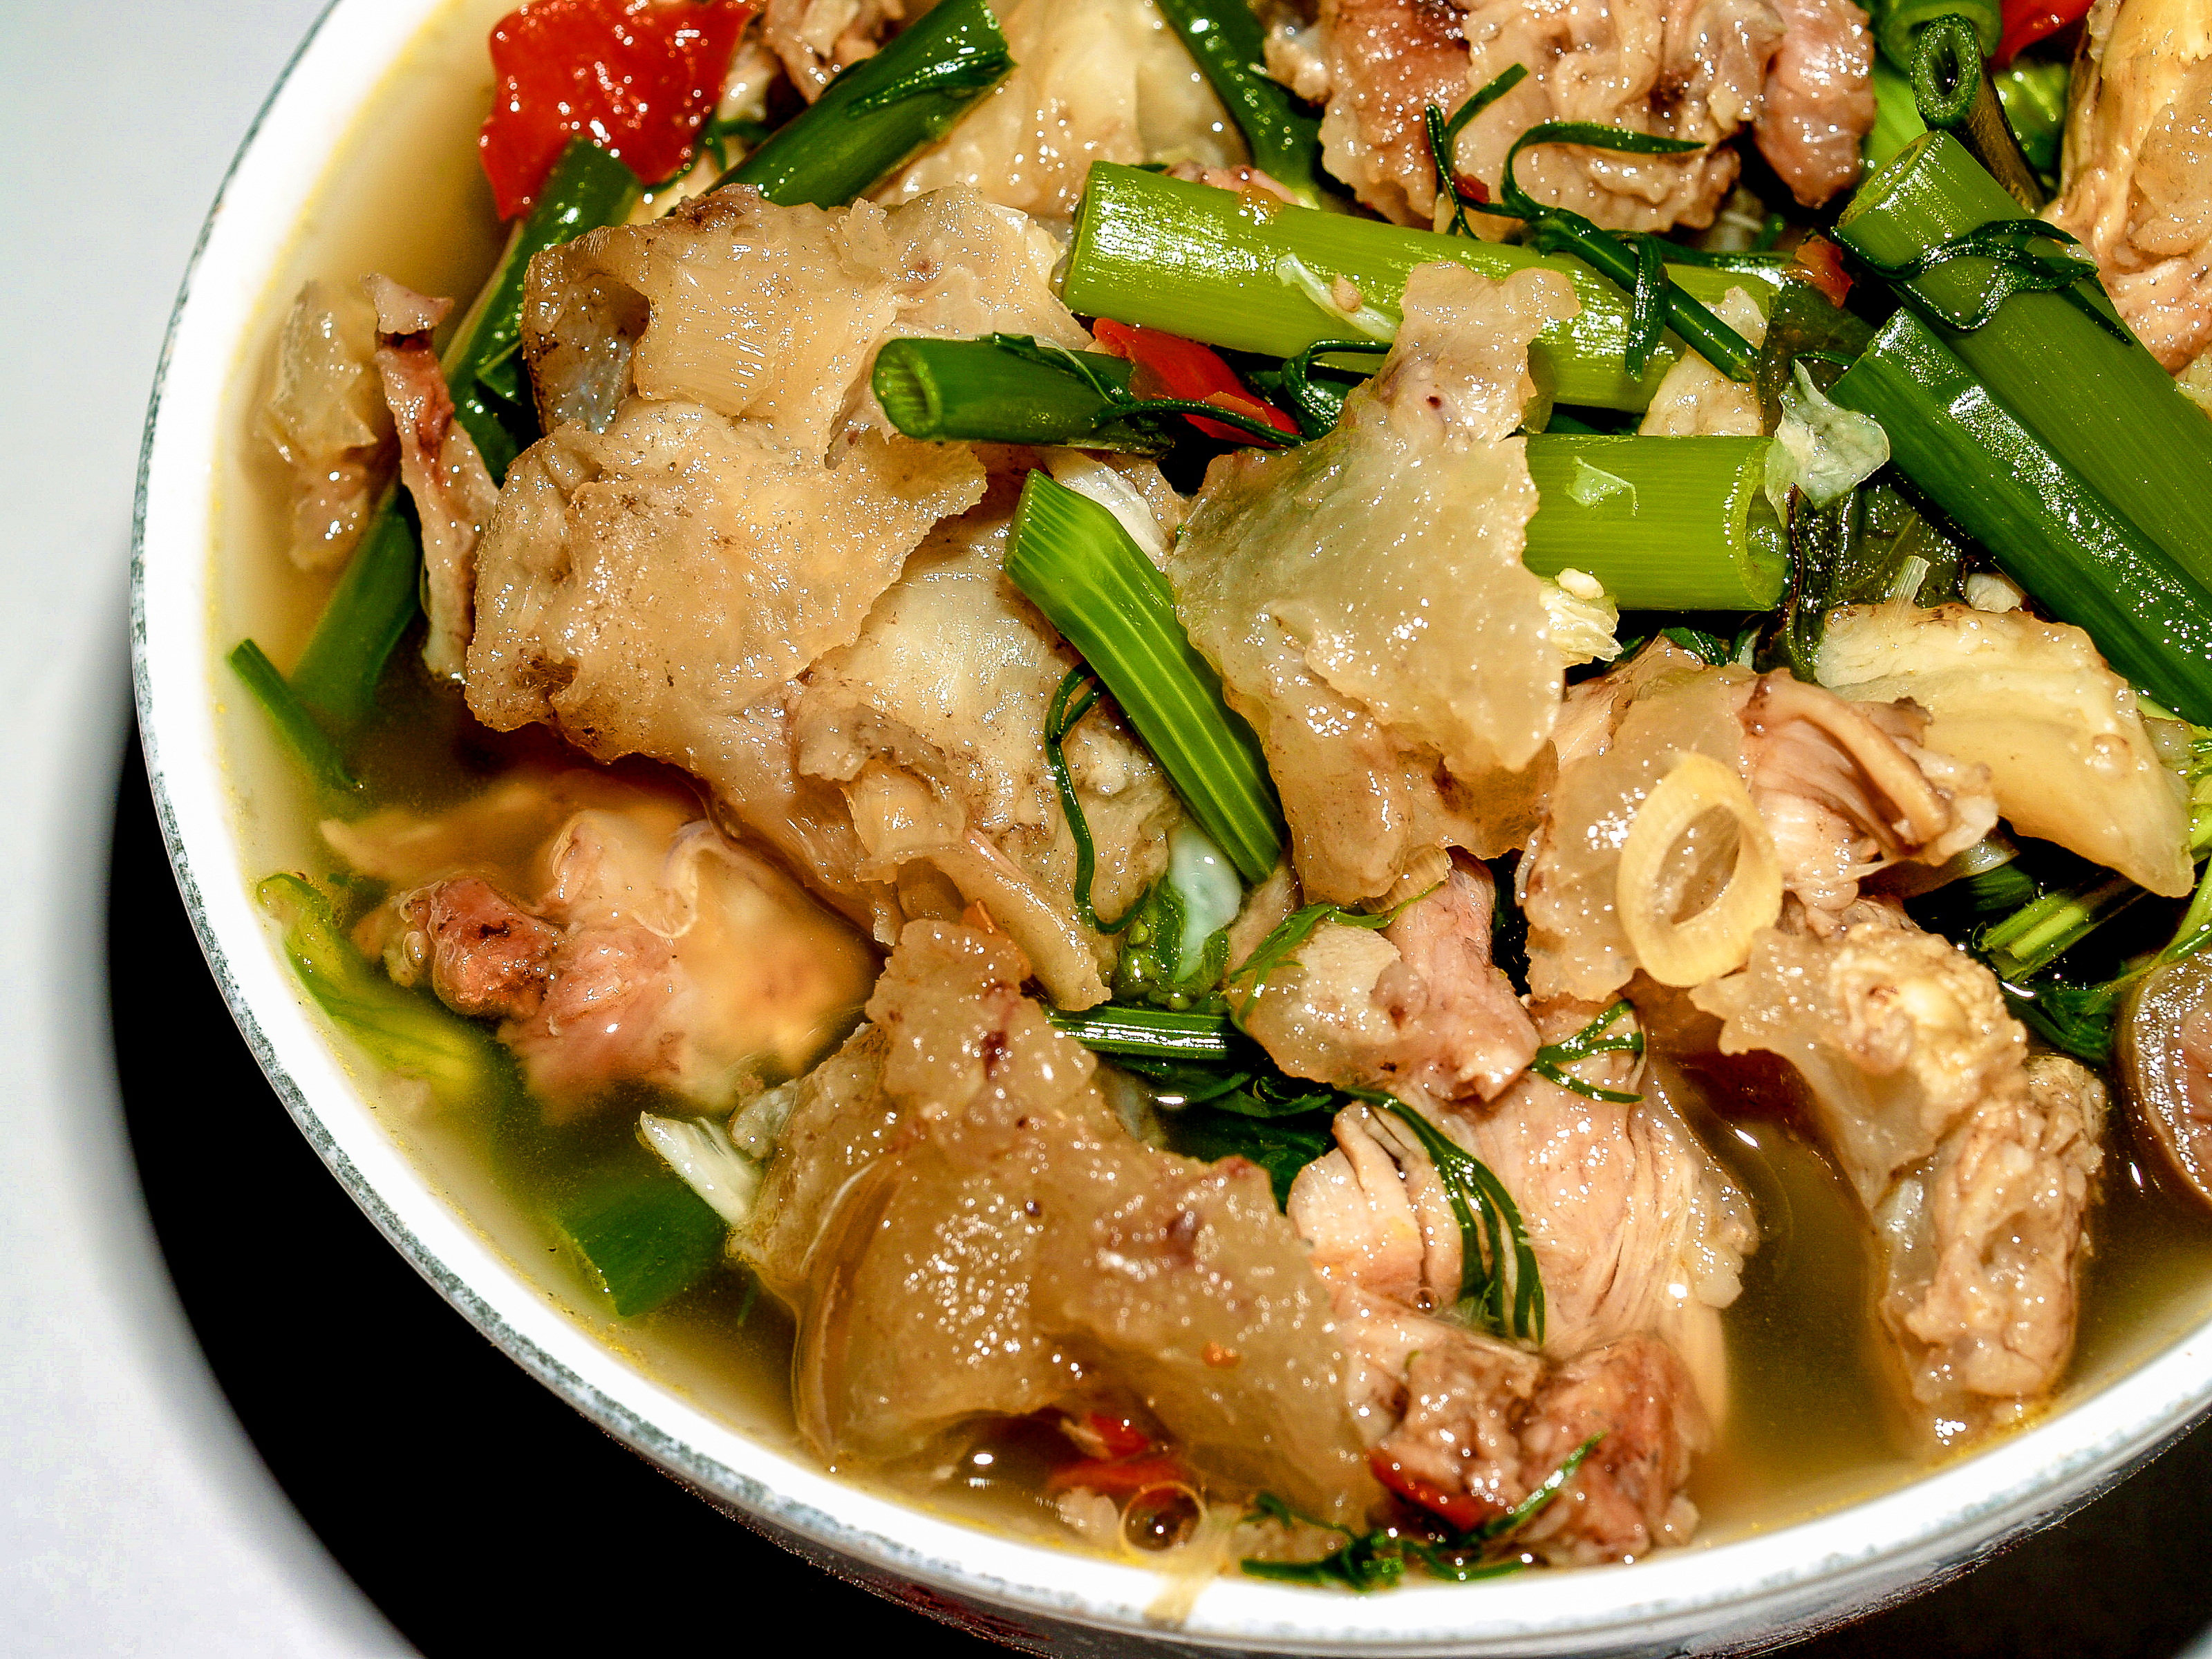
soup, food, pork, delicious, meat, bowl, asian, culture, cuisine, healthy, vegetable, background, tasty, traditional, lunch, meal, dinner, herb, hot, chili, pepper, dish, asia, spice, thai, health, spicy, gourmet, pig, ingredient, produce, phat si io, chicken meat, staple food, twice cooked pork, Moo goo gai pan, chinese food, recipe, Bicol express